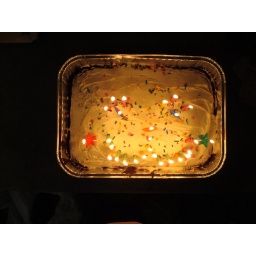
Dan made me a red velvet cake with candles in the likeness of a cat face!!!